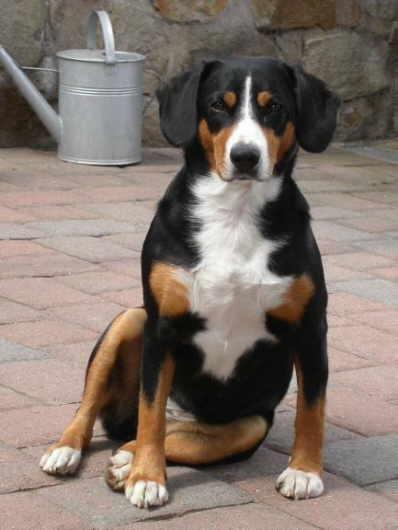
EntleBucher